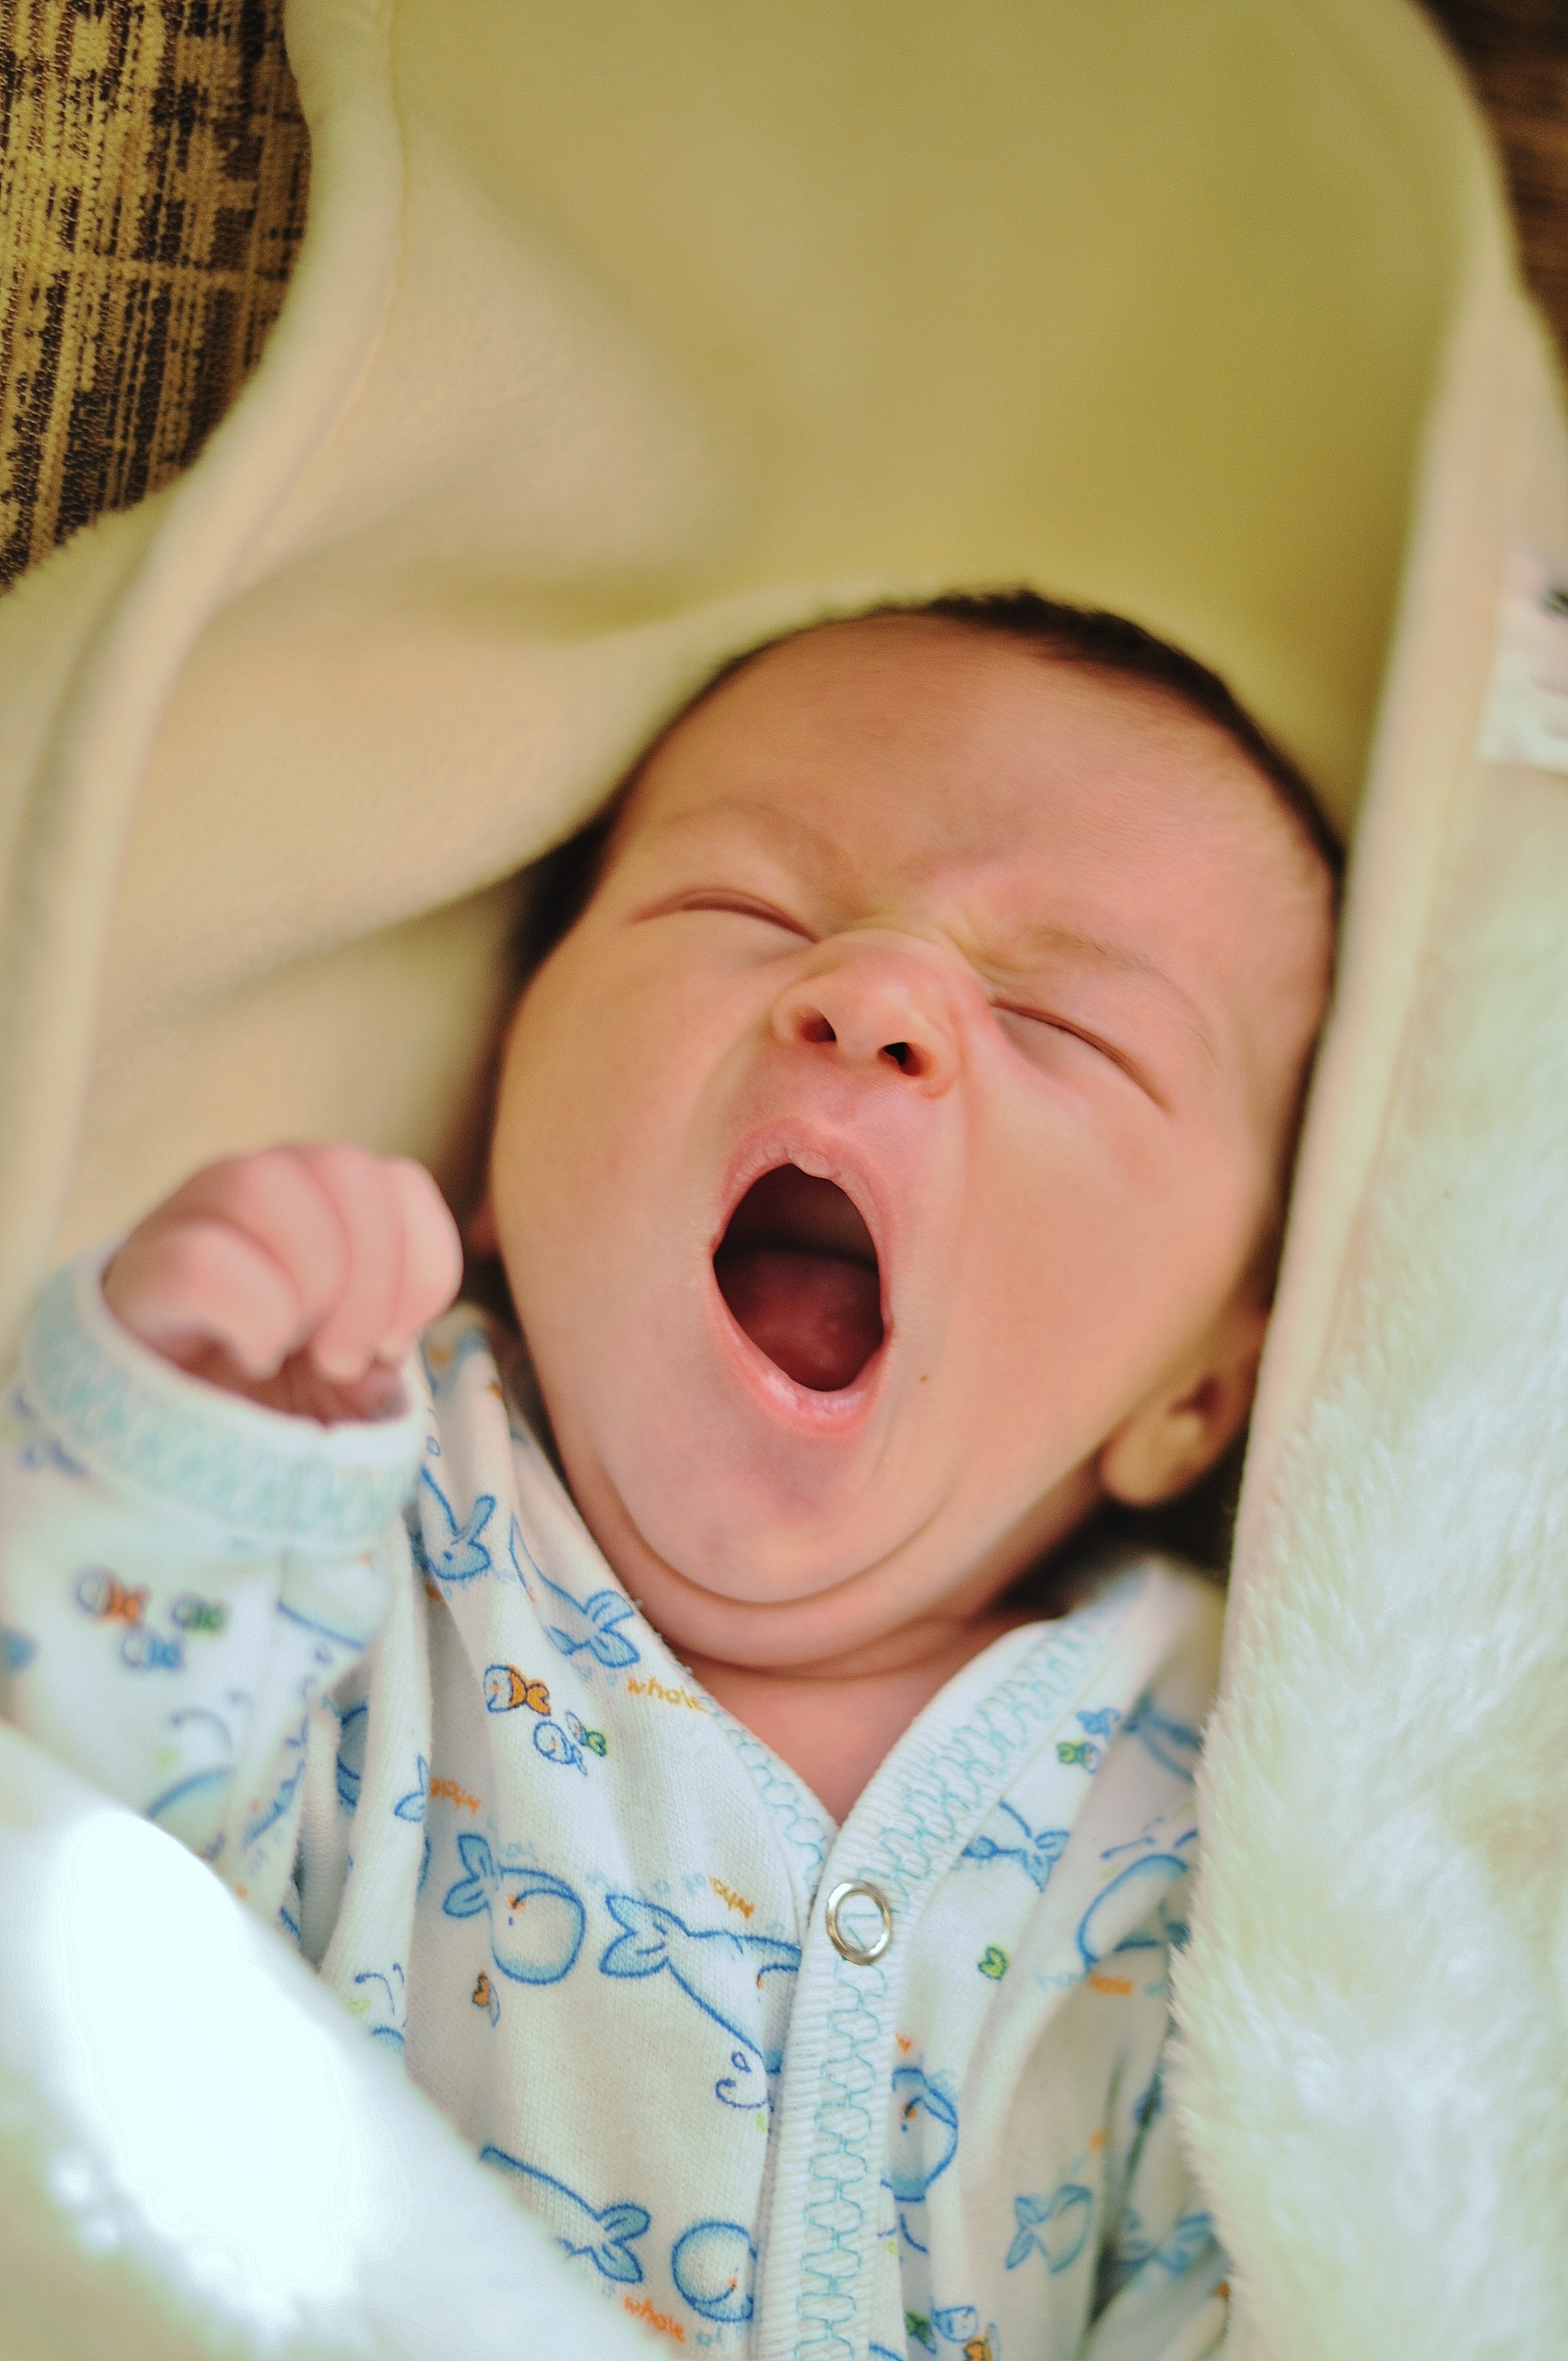
person, child, baby, facial expression, smile, yawn, face, nose, infant, newborn, little, skin, organ, emotion, bedtime